Hansa Bai

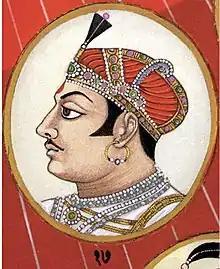
Mokal

In 1421 Lakha Singh, Hansa's husband died in the war, leaving young Mokal as his successor. Being a minor, Hansa's former betrothed Chunda began to look after the state of affairs, as promised to Rana Lakha. But Hansa Bai disapproved of the influence that Chunda had over the nobles of Mewar. She questioned his integrity and doubted his intentions. Her resentment made Chunda leave Chittor and retire to Mandu, capital of Malwa. Rani Hansa Bai obtained help from her brother Ranmal to administer the state of affairs on behalf of Mokal until he became older. He fulfilled this role admirably over the following years, launching military campaigns against Mewar's rivals. These include Firuz Khan of Nagaur, Ahmad Shah I of Gujarat and the Hadas of Bundi. However, there was resentment among the nobles of Mewar at the growing Rathore influence at court, in particular regarding the level of nepotism with which Ranmal awarded high positions. During this time Hansa also arranged Mokal's marriage to Sobhagya Devi. Though the couple was young, they conceived quickly and had Prince Kumbha.